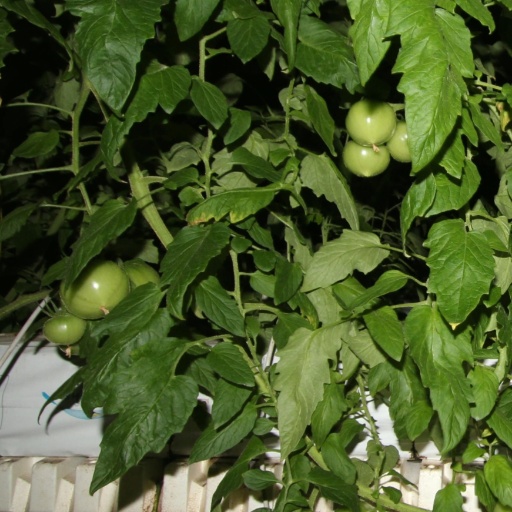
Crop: tomato